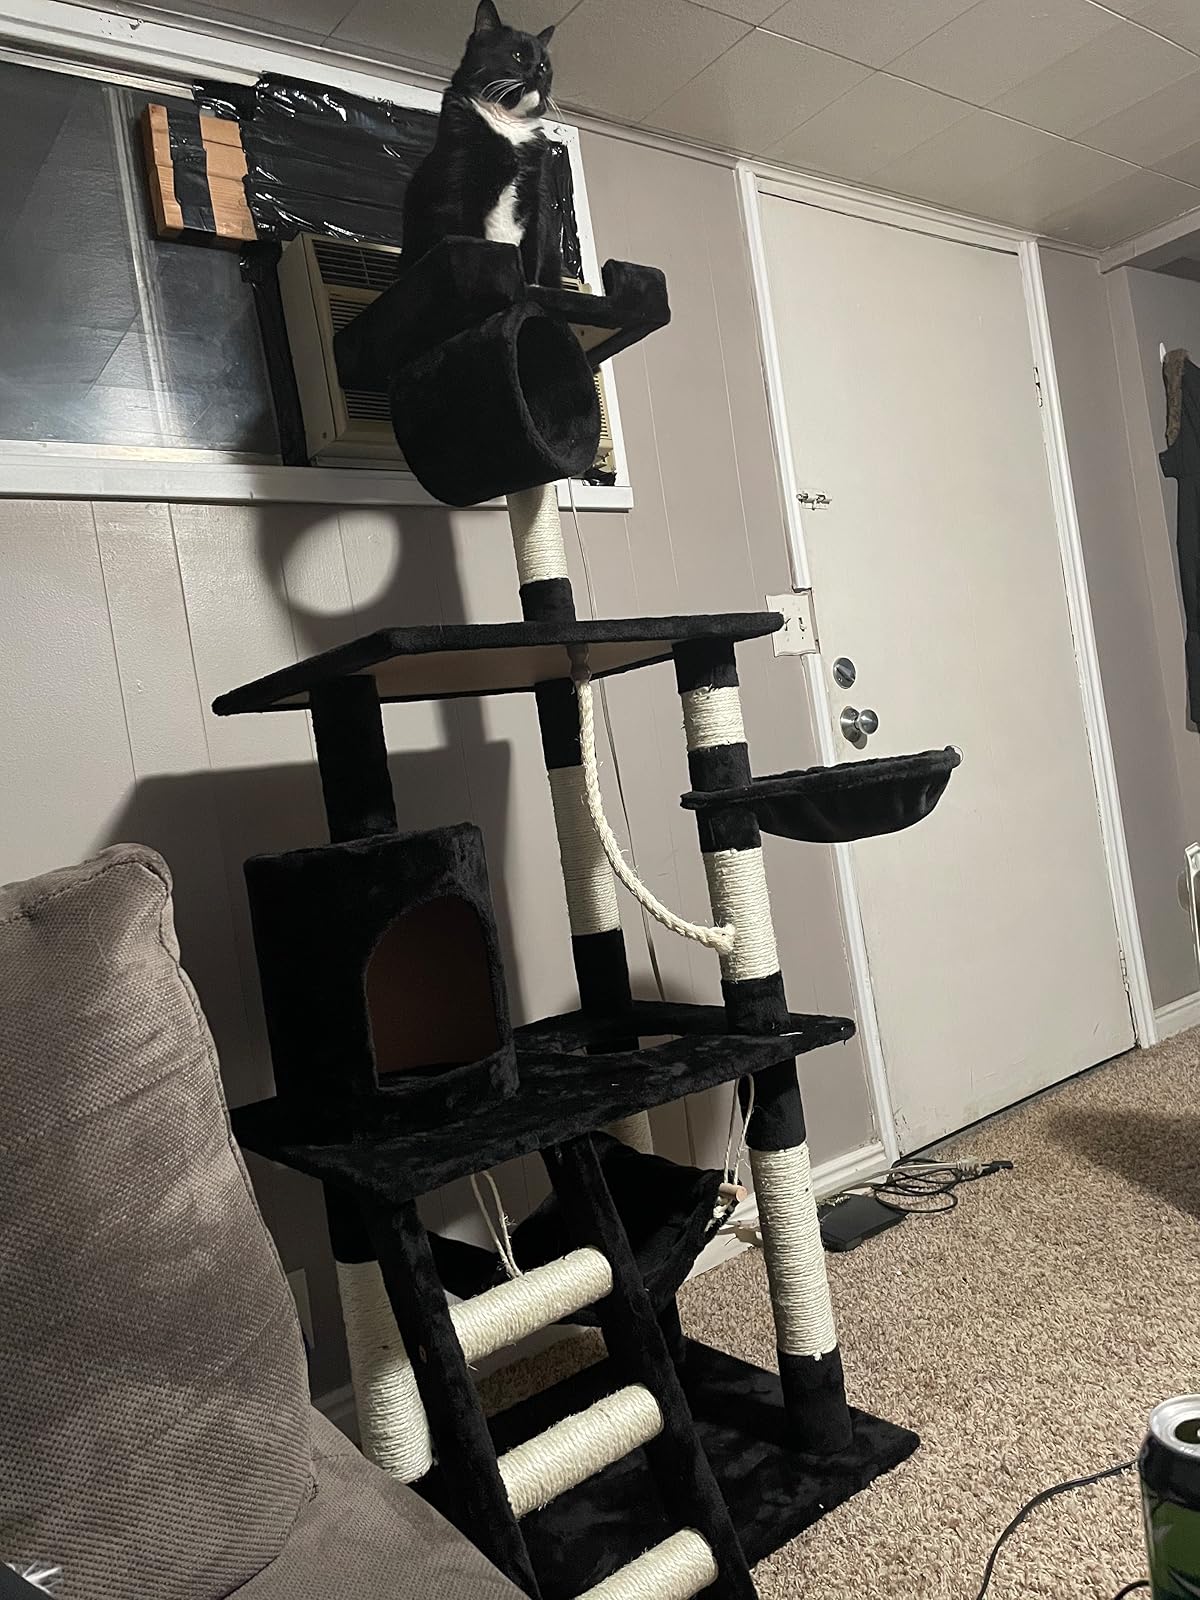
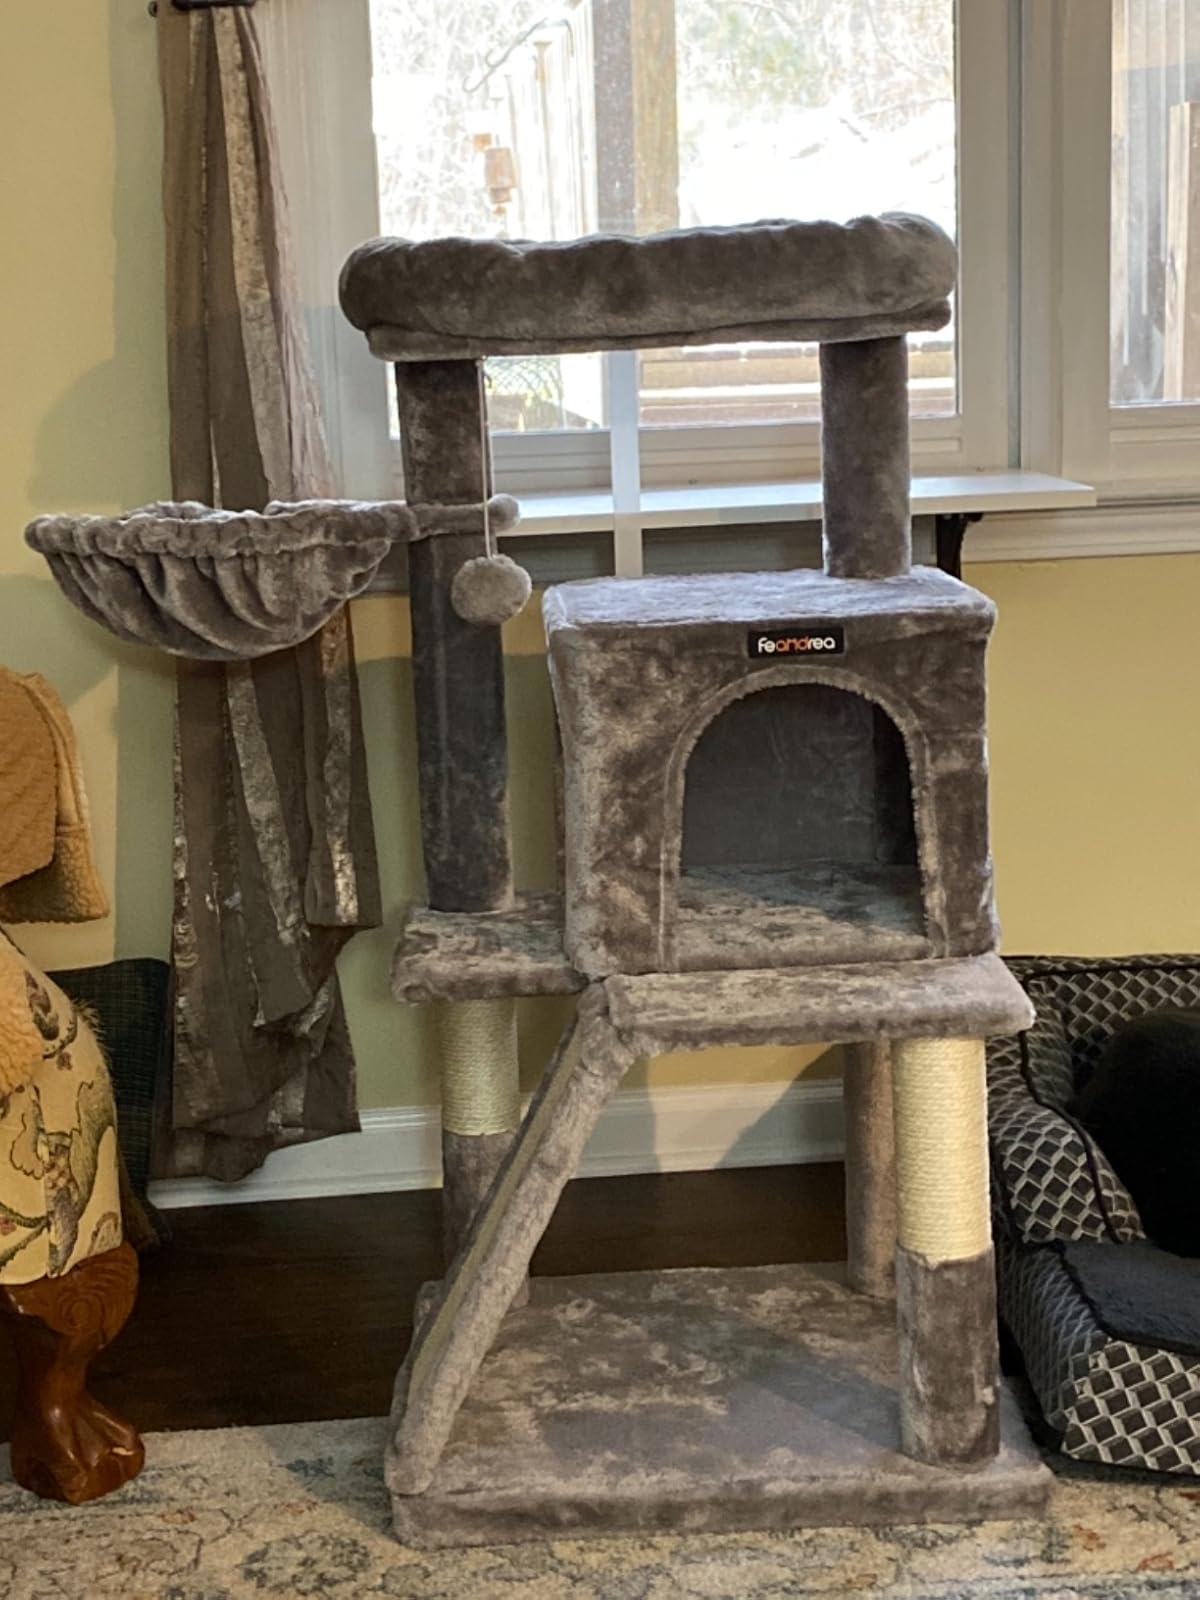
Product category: items_cat tree
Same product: no